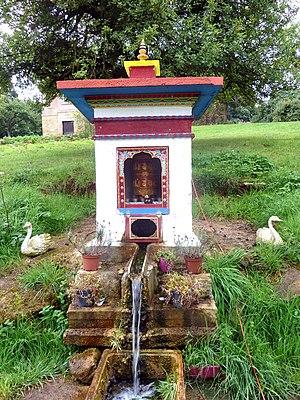
Vajradhara-Ling P1060707 - le petit moulin à prières au bord de l'eau
Le temple pour la paix est le projet de construction, à Aubry-le-Panthou en Normandie, d'un temple de style tibétain à l'initiative de Lama Gyourmé, directeur spirituel de Vajradhara-Ling et de Kagyu-Dzong. Ce temple est destiné à promouvoir la paix dans le monde et le dialogue interreligieux.